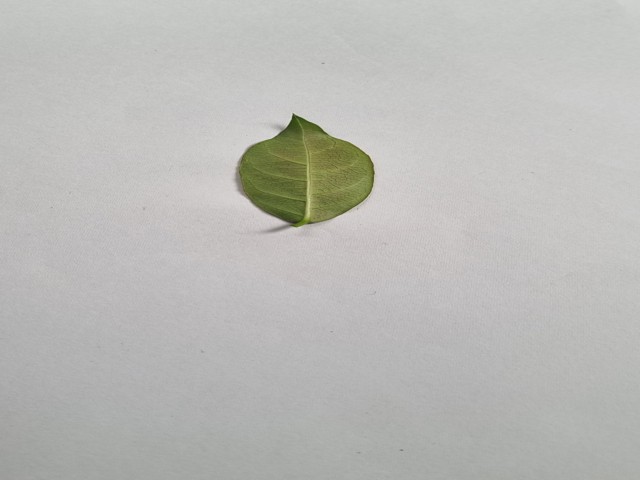
Plant: anantamul